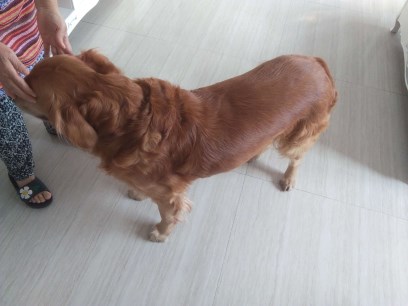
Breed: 5355-n000126-golden_retriever